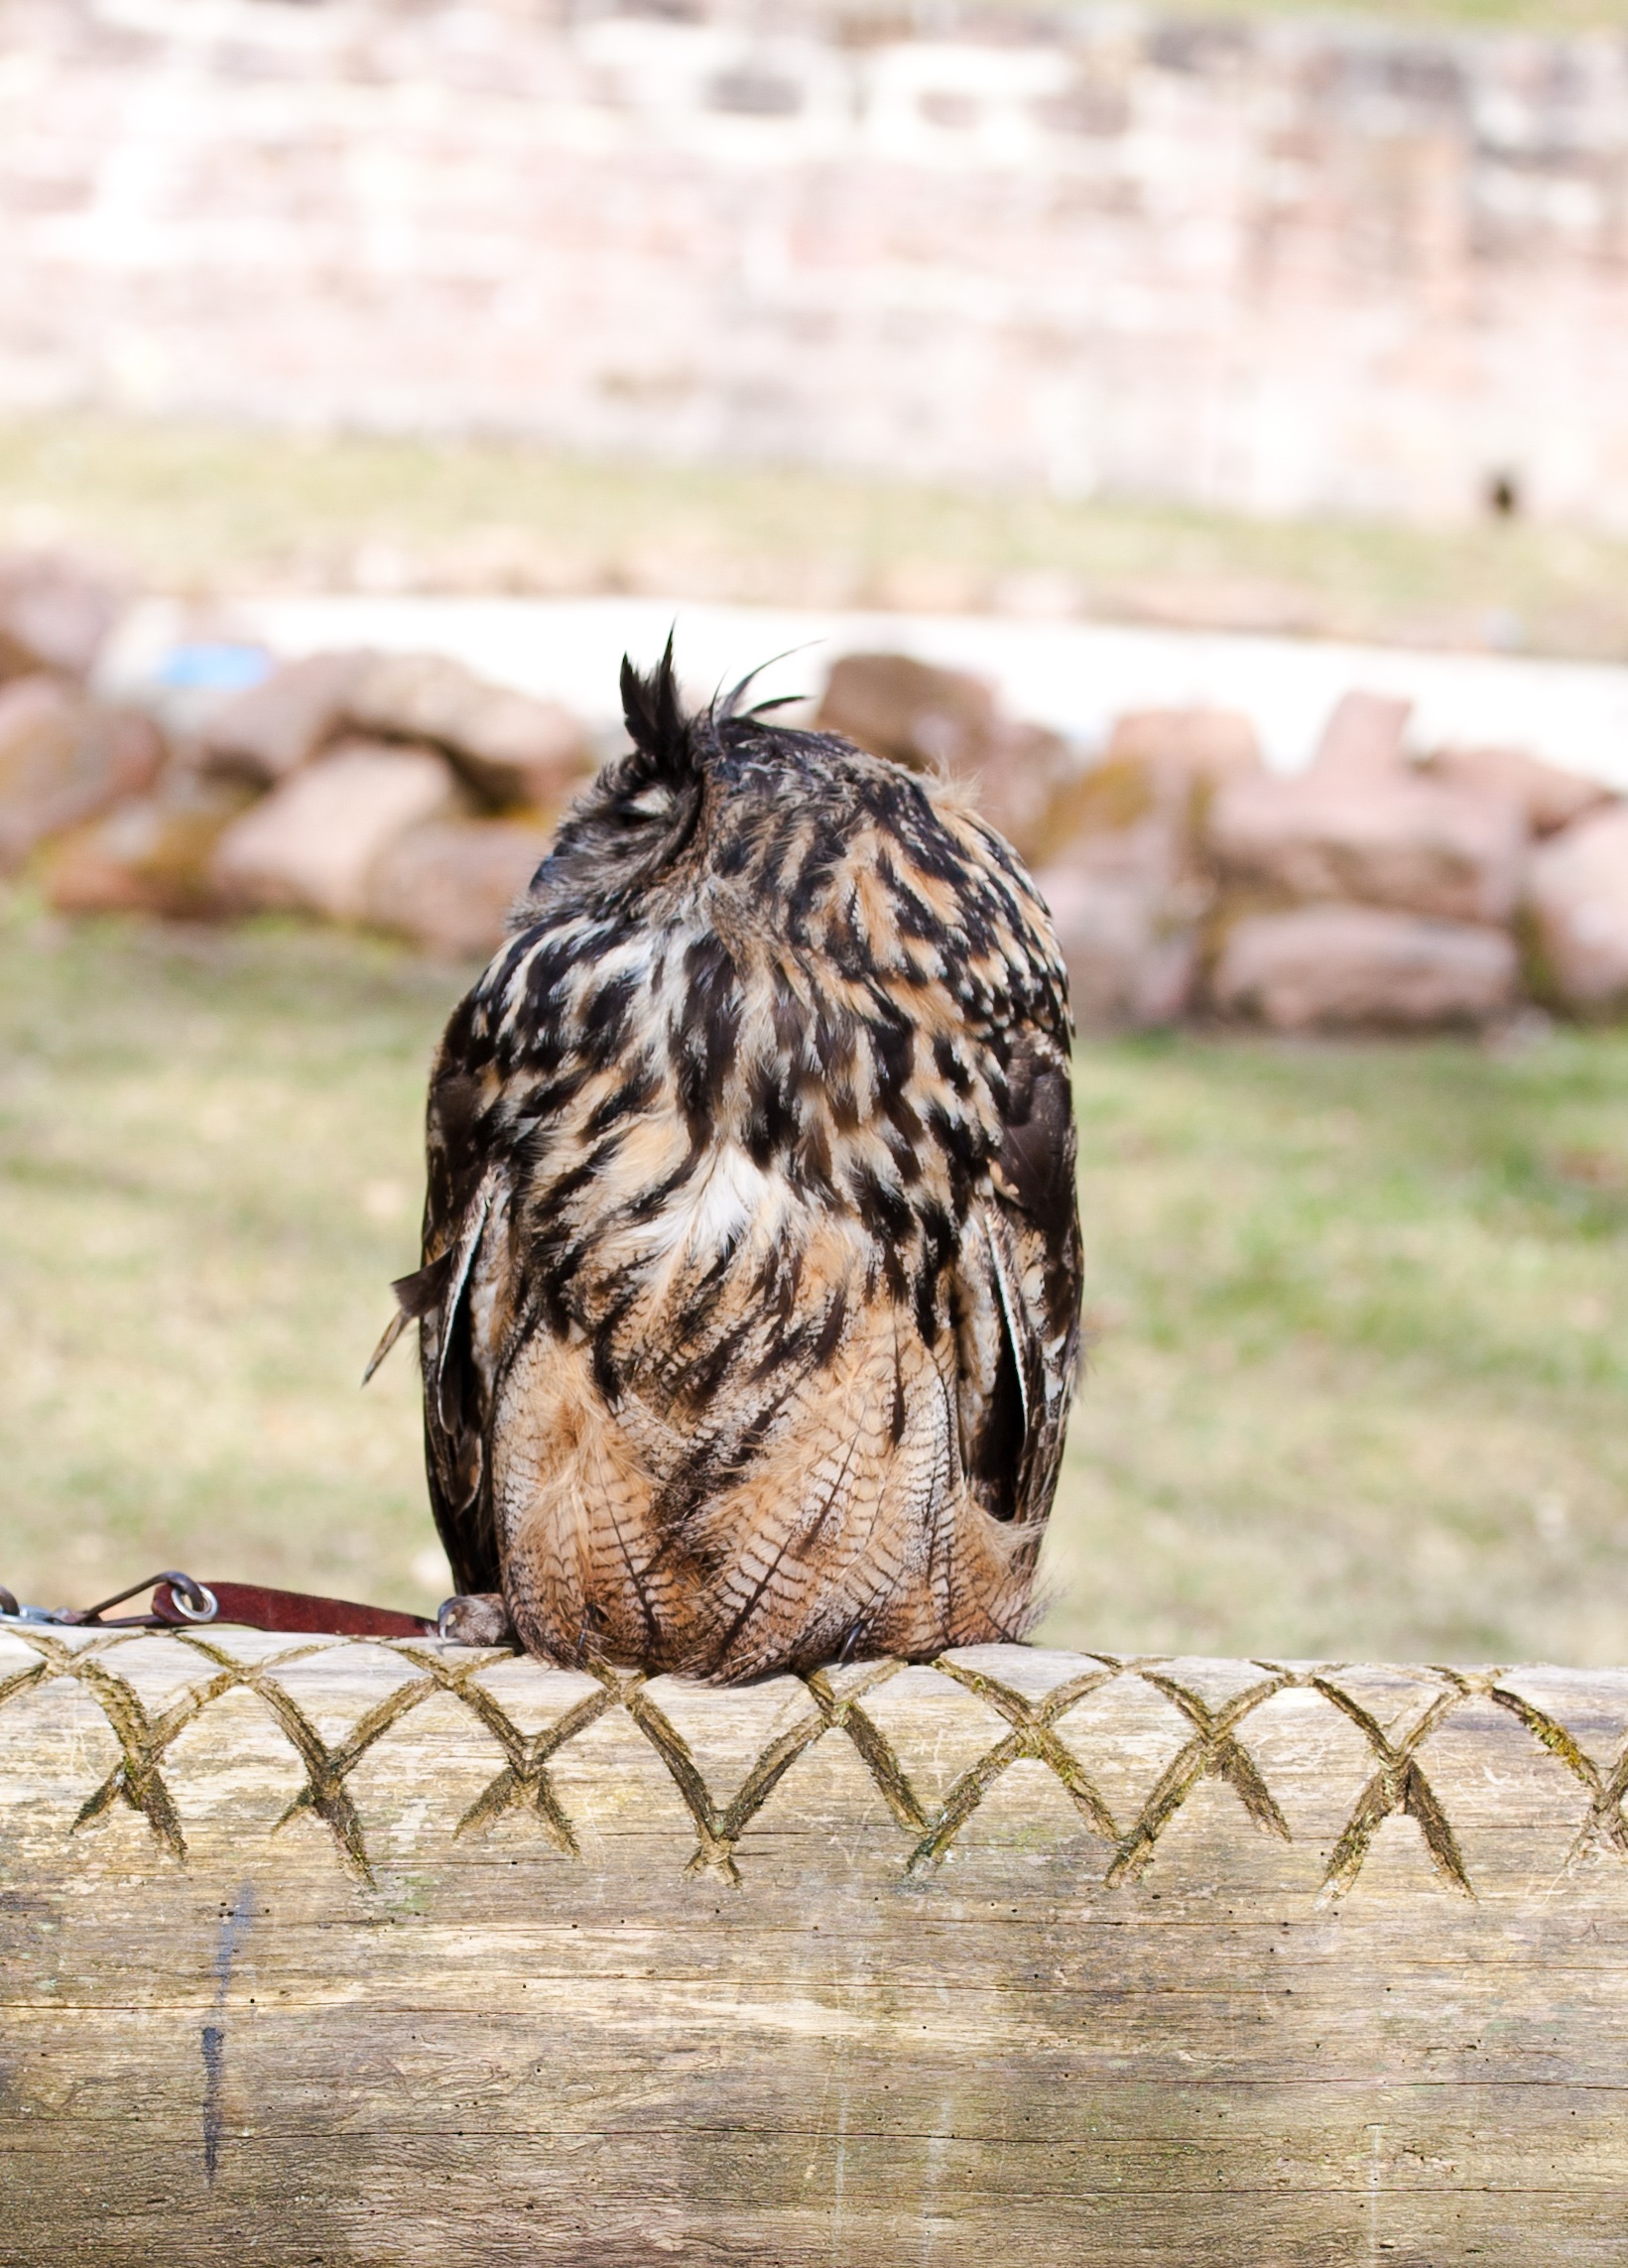
bird, wing, cute, wildlife, wild, zoo, beak, show, park, hawk, owl, feather, fauna, bird of prey, vertebrate, falcon